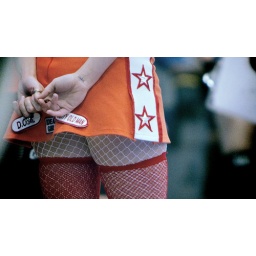
an idea girl is an ideal girl in my book